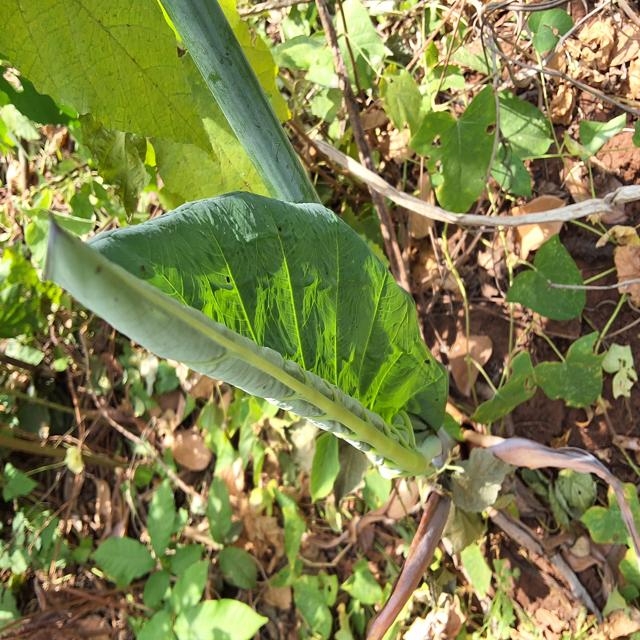
Label: Healthy